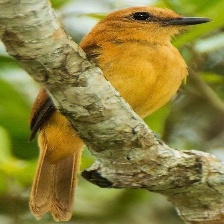
Species: CINNAMON ATTILA
Scientific name: ATTILA CINNAMOMEUS